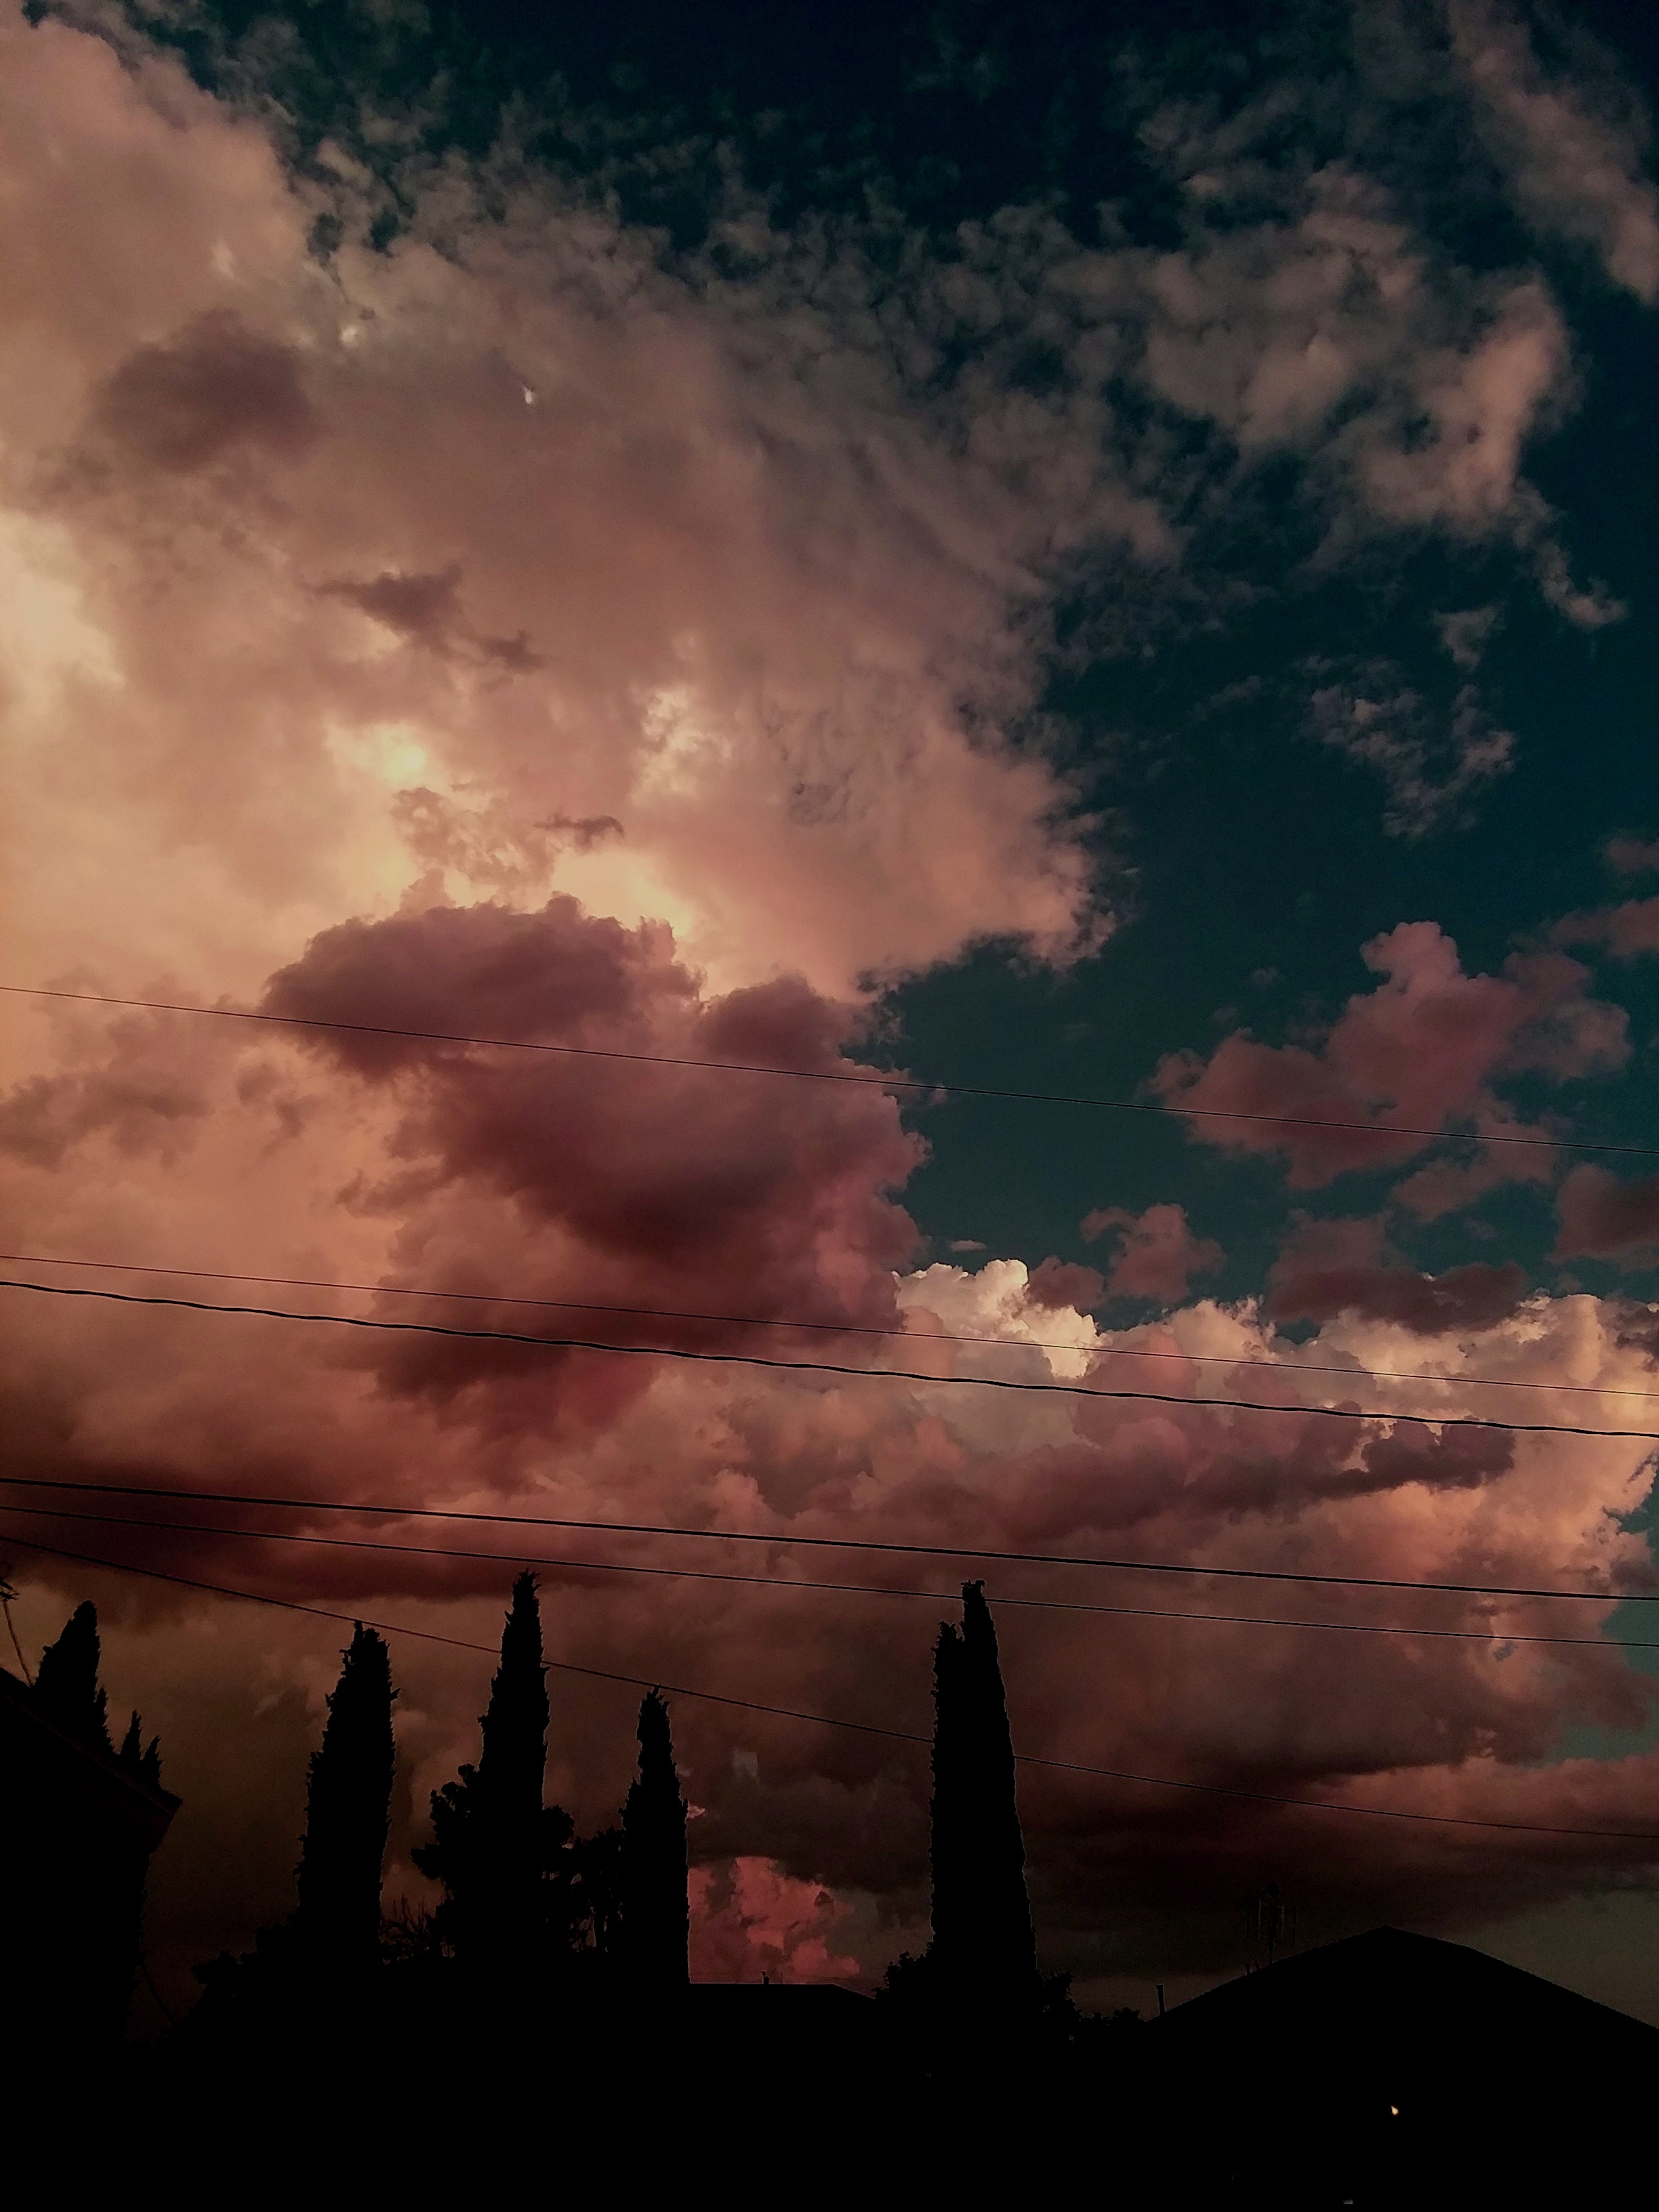
sky, cloud, cumulus, atmosphere, daytime, evening, afterglow, atmospheric phenomenon, dusk, meteorological phenomenon, sunset, sunlight, world, darkness, horizon, dawn